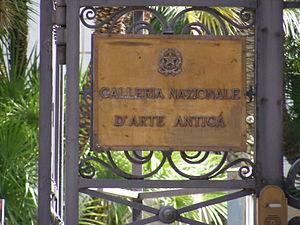
La galerie nationale d’Art ancien est une galerie de peintures fondée en 1895 à Rome. Elle est restée pendant longtemps au palais Corsini ; ce n'est que depuis les années 1950 qu'elle est divisée entre les palais Corsini et Barberini.